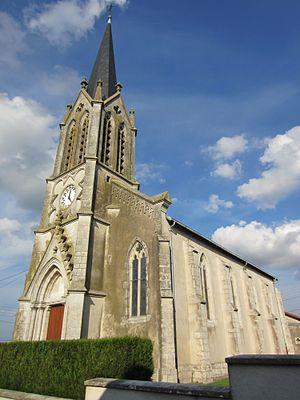
Lironville est une commune française située dans le département de Meurthe-et-Moselle, en région Grand Est.